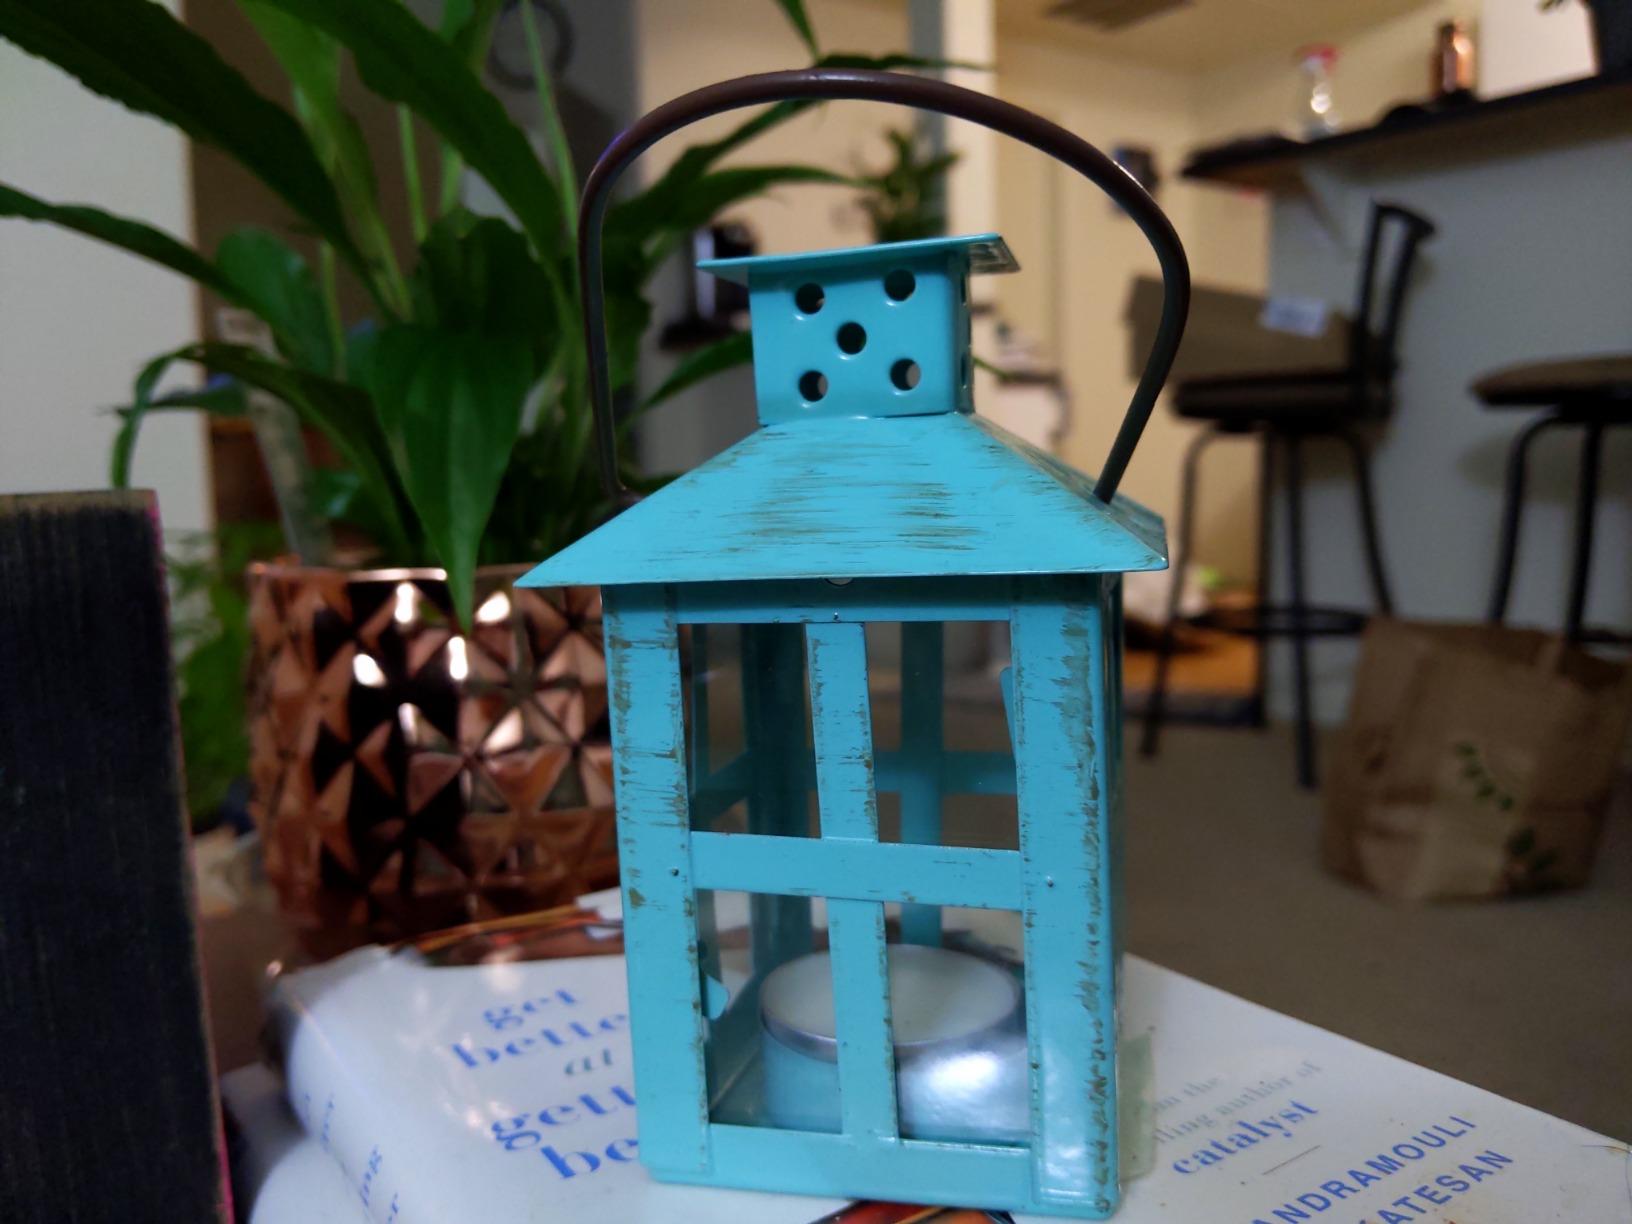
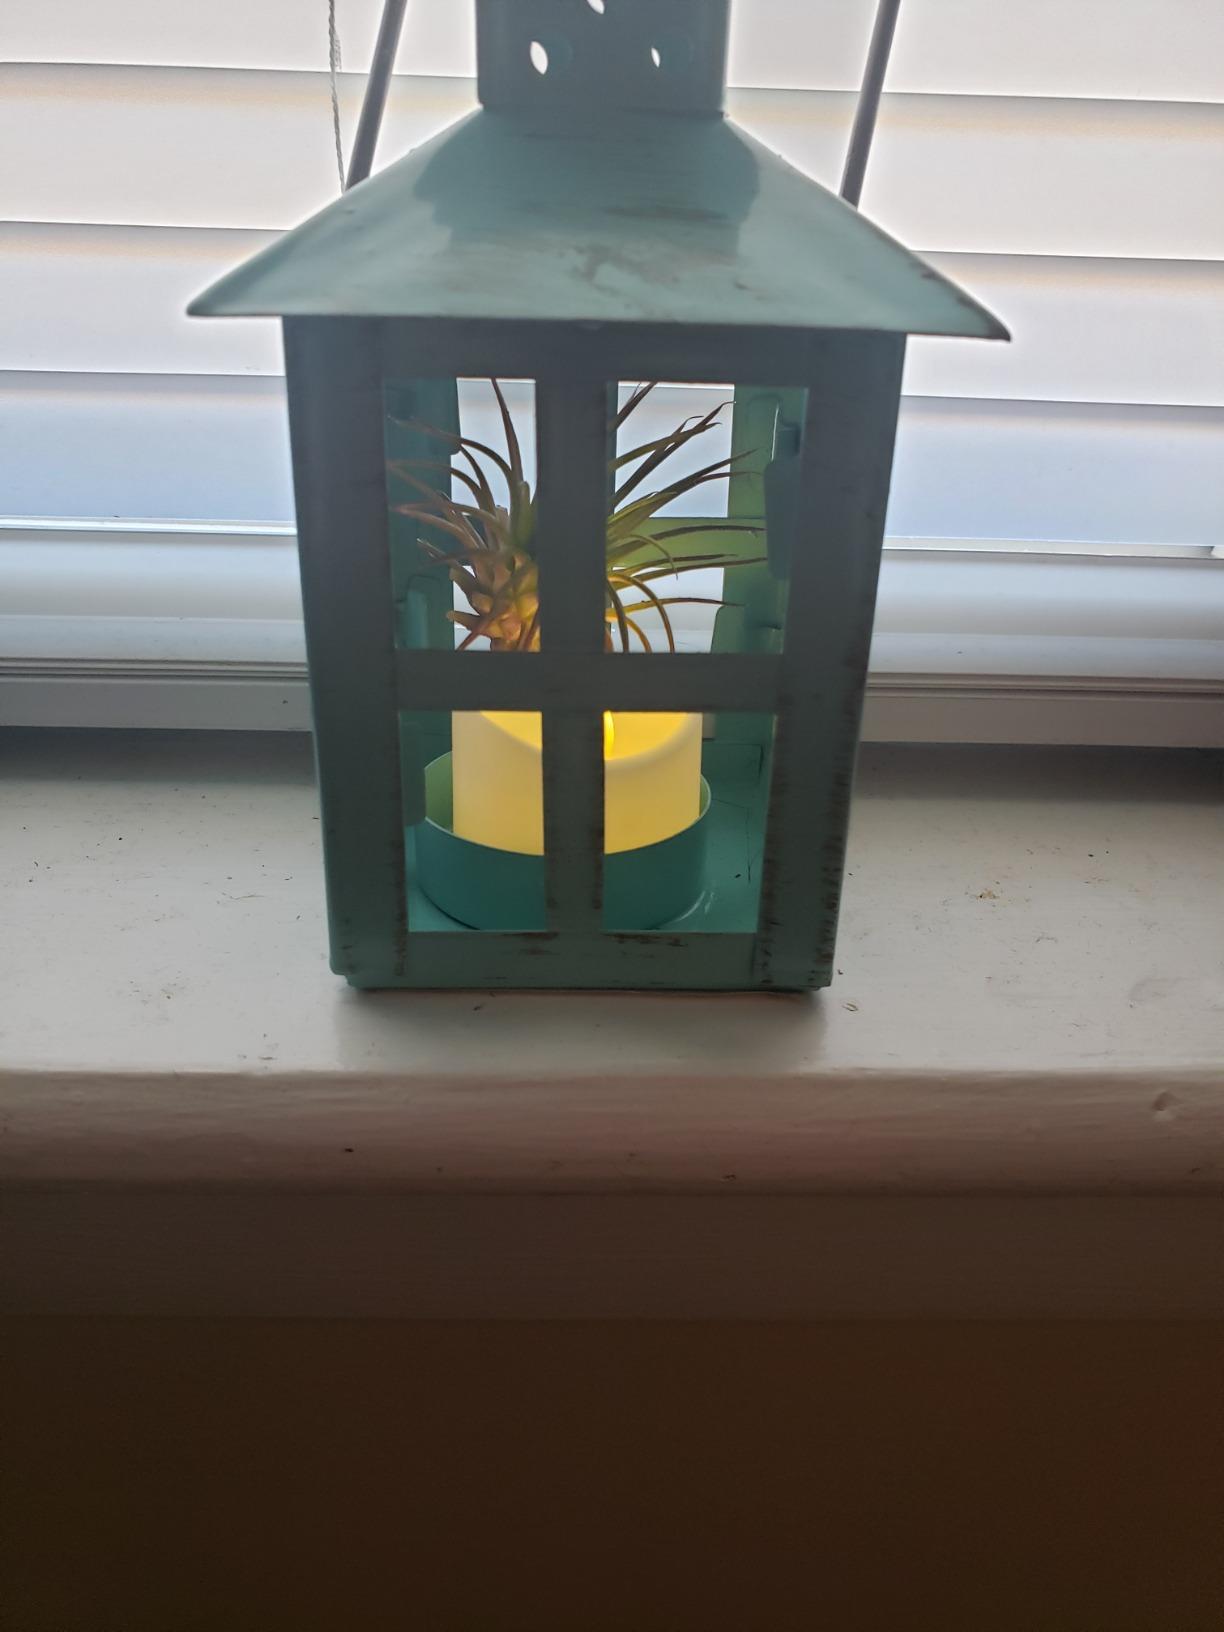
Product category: lantern
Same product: yes